Fair Grove Methodist Church Cemetery

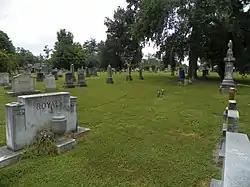

Fair Grove Methodist Church Cemetery is a historic church cemetery associated with the Fair Grove Methodist Church at Thomasville, Davidson County, North Carolina. It contains approximately 400 gravestones, with the earliest gravestone dated to 1829. It features a unique collection of folk gravestones by local stonecutters erected in Davidson County in the late-18th and first half of the 19th centuries.